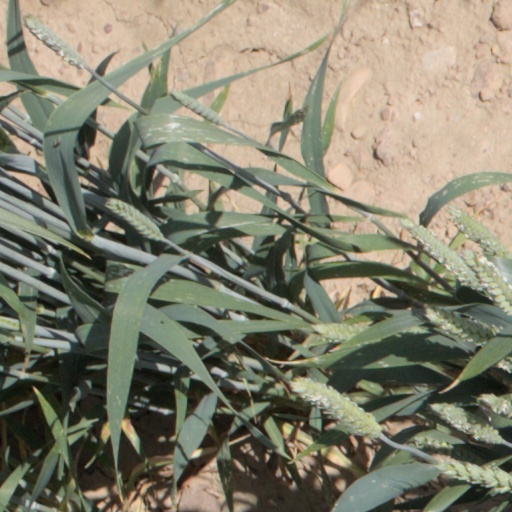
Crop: wheat